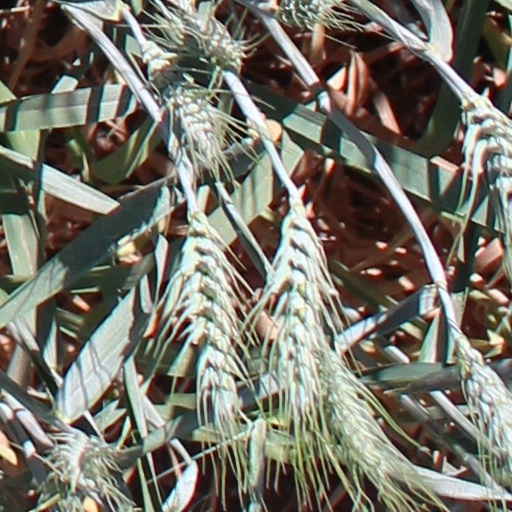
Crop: wheat